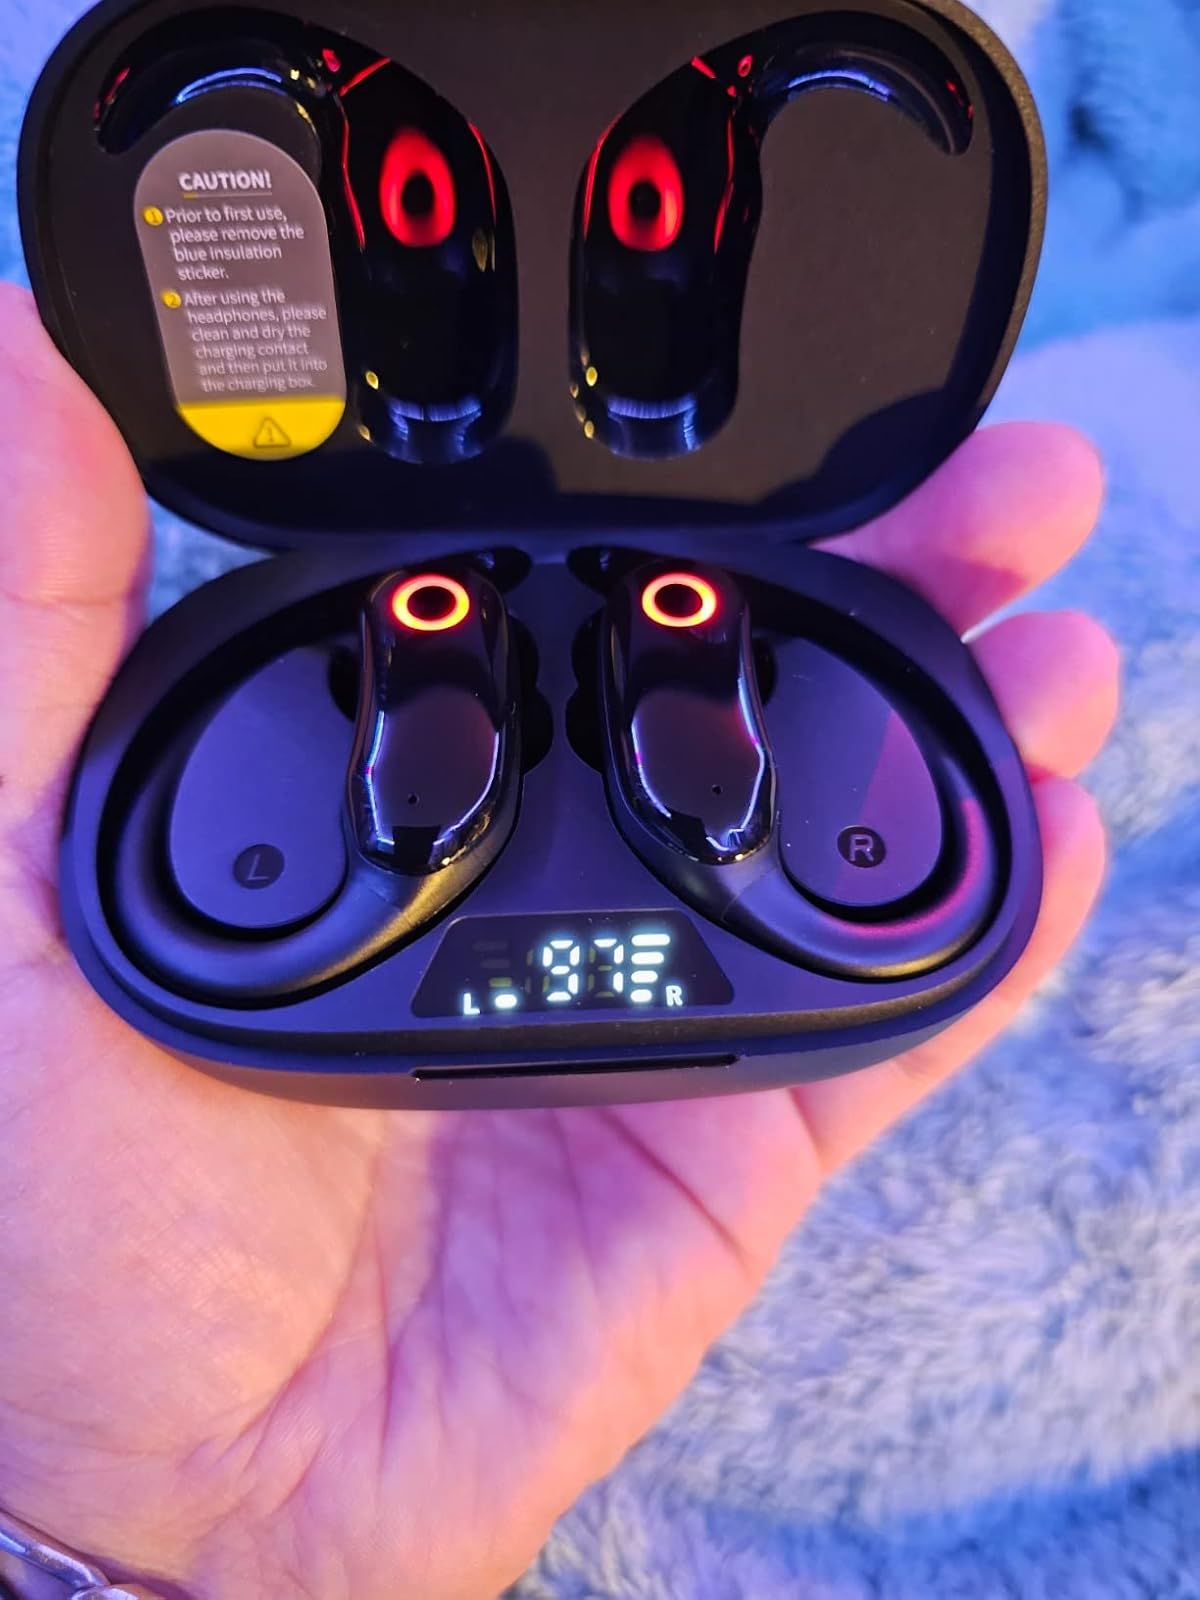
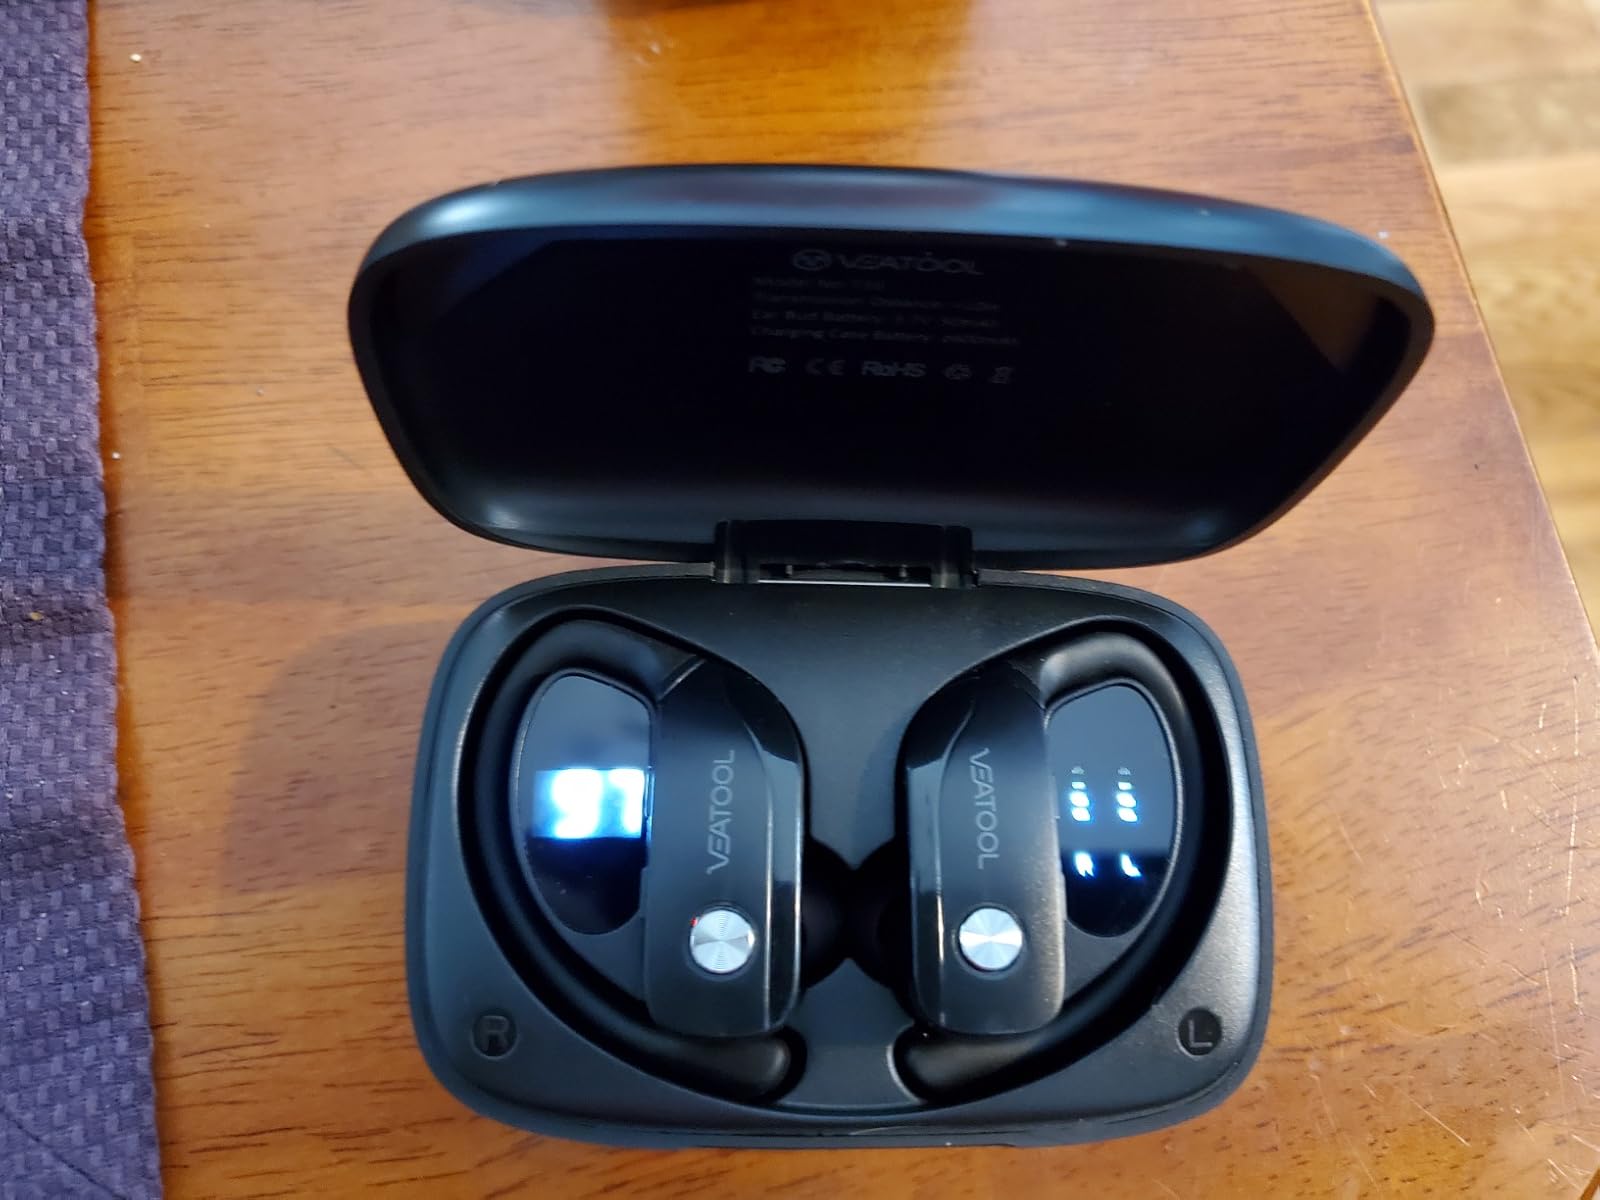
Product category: earbuds
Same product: no